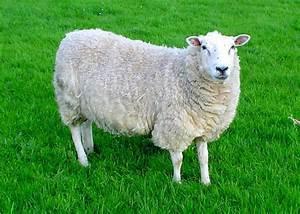
sheep